Emma Ruth Rundle

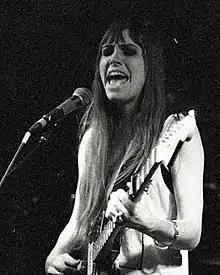
Rundle in 2014

Emma Ruth Rundle (born October 10, 1983) is an American singer-songwriter, guitarist, visual artist and poet based in Portland, Oregon. Formerly of the Nocturnes and Marriages, she has released five solo albums and is a member of Red Sparowes.